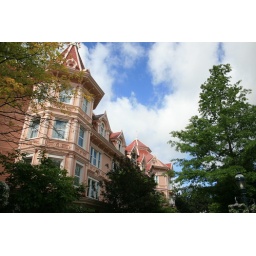
Finally blue sky today, but still under 10 degree... phew... and so windy.